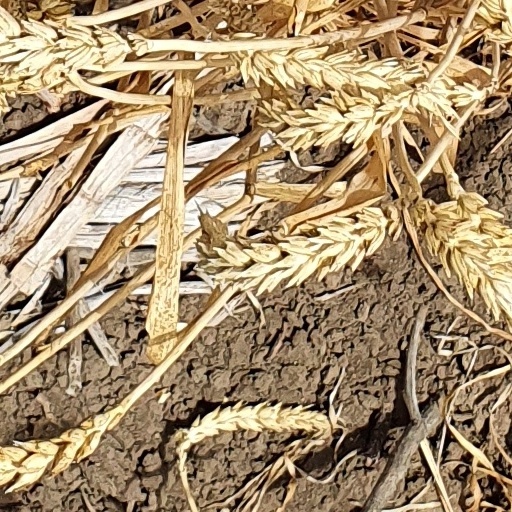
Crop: wheat